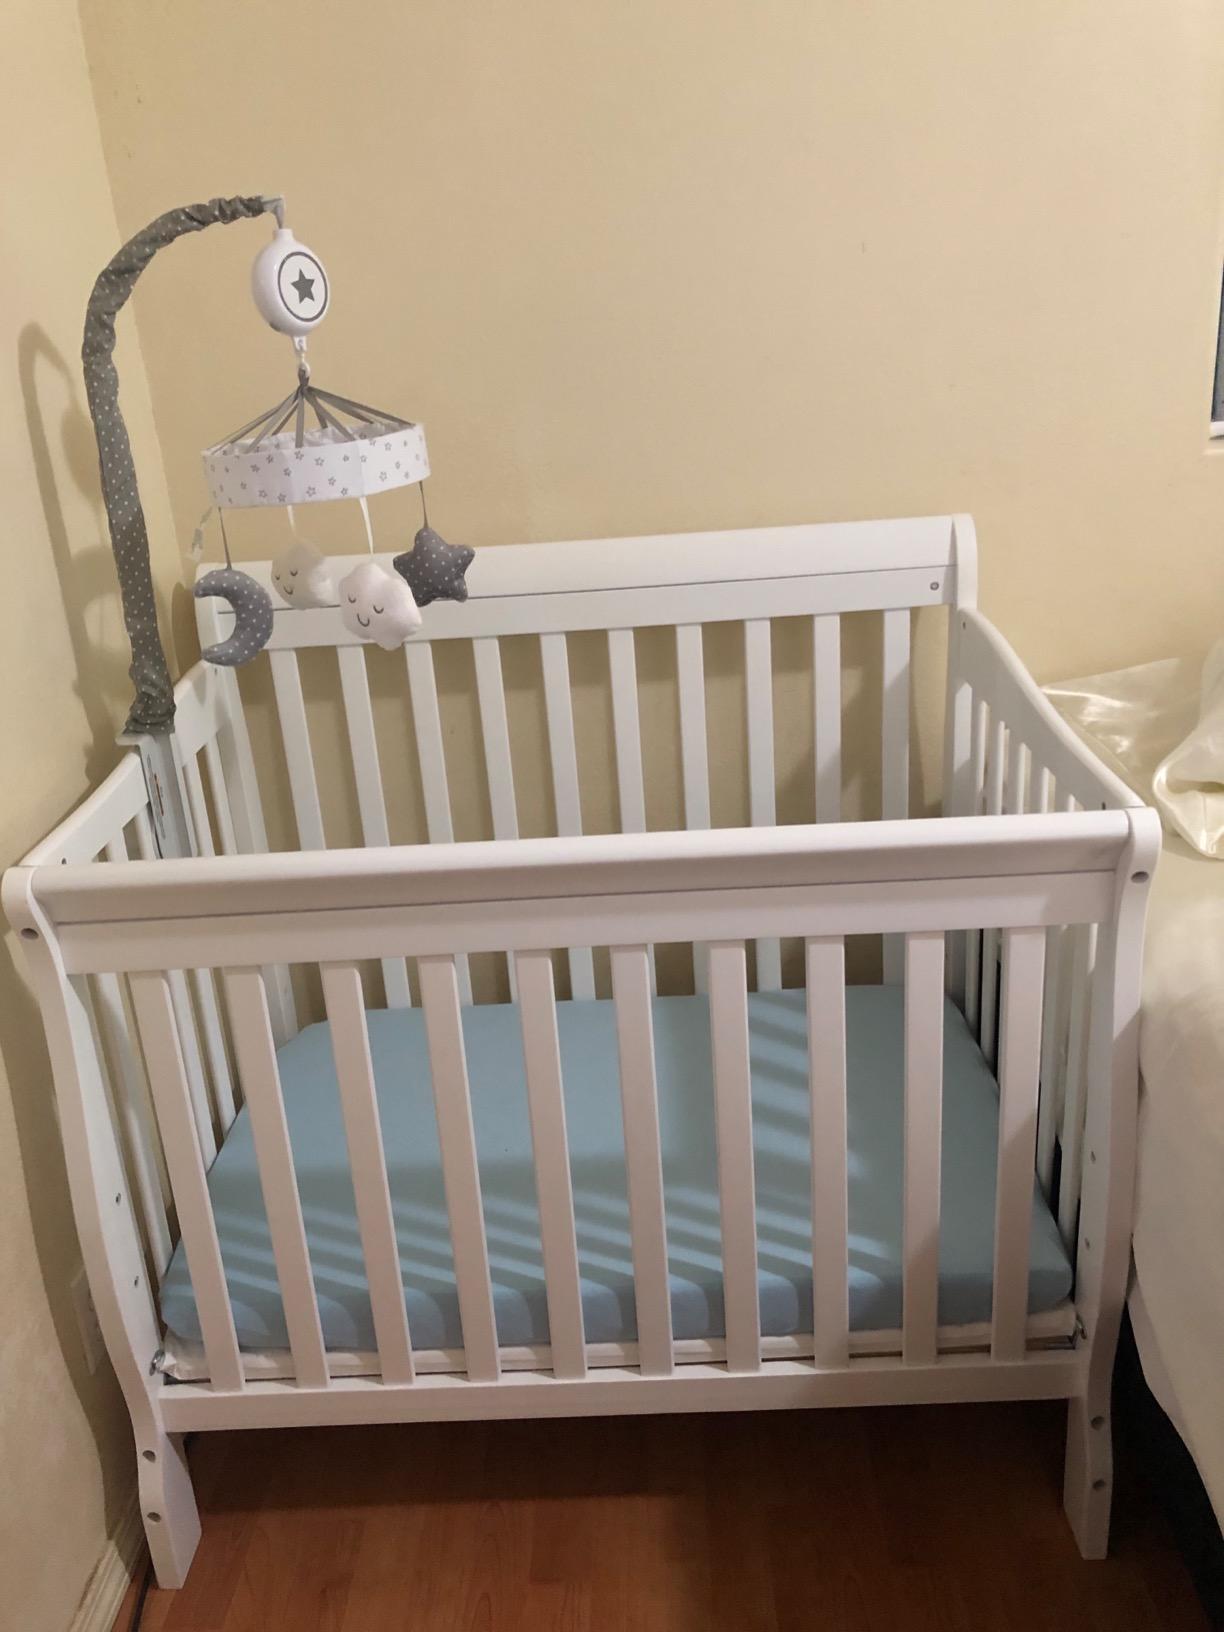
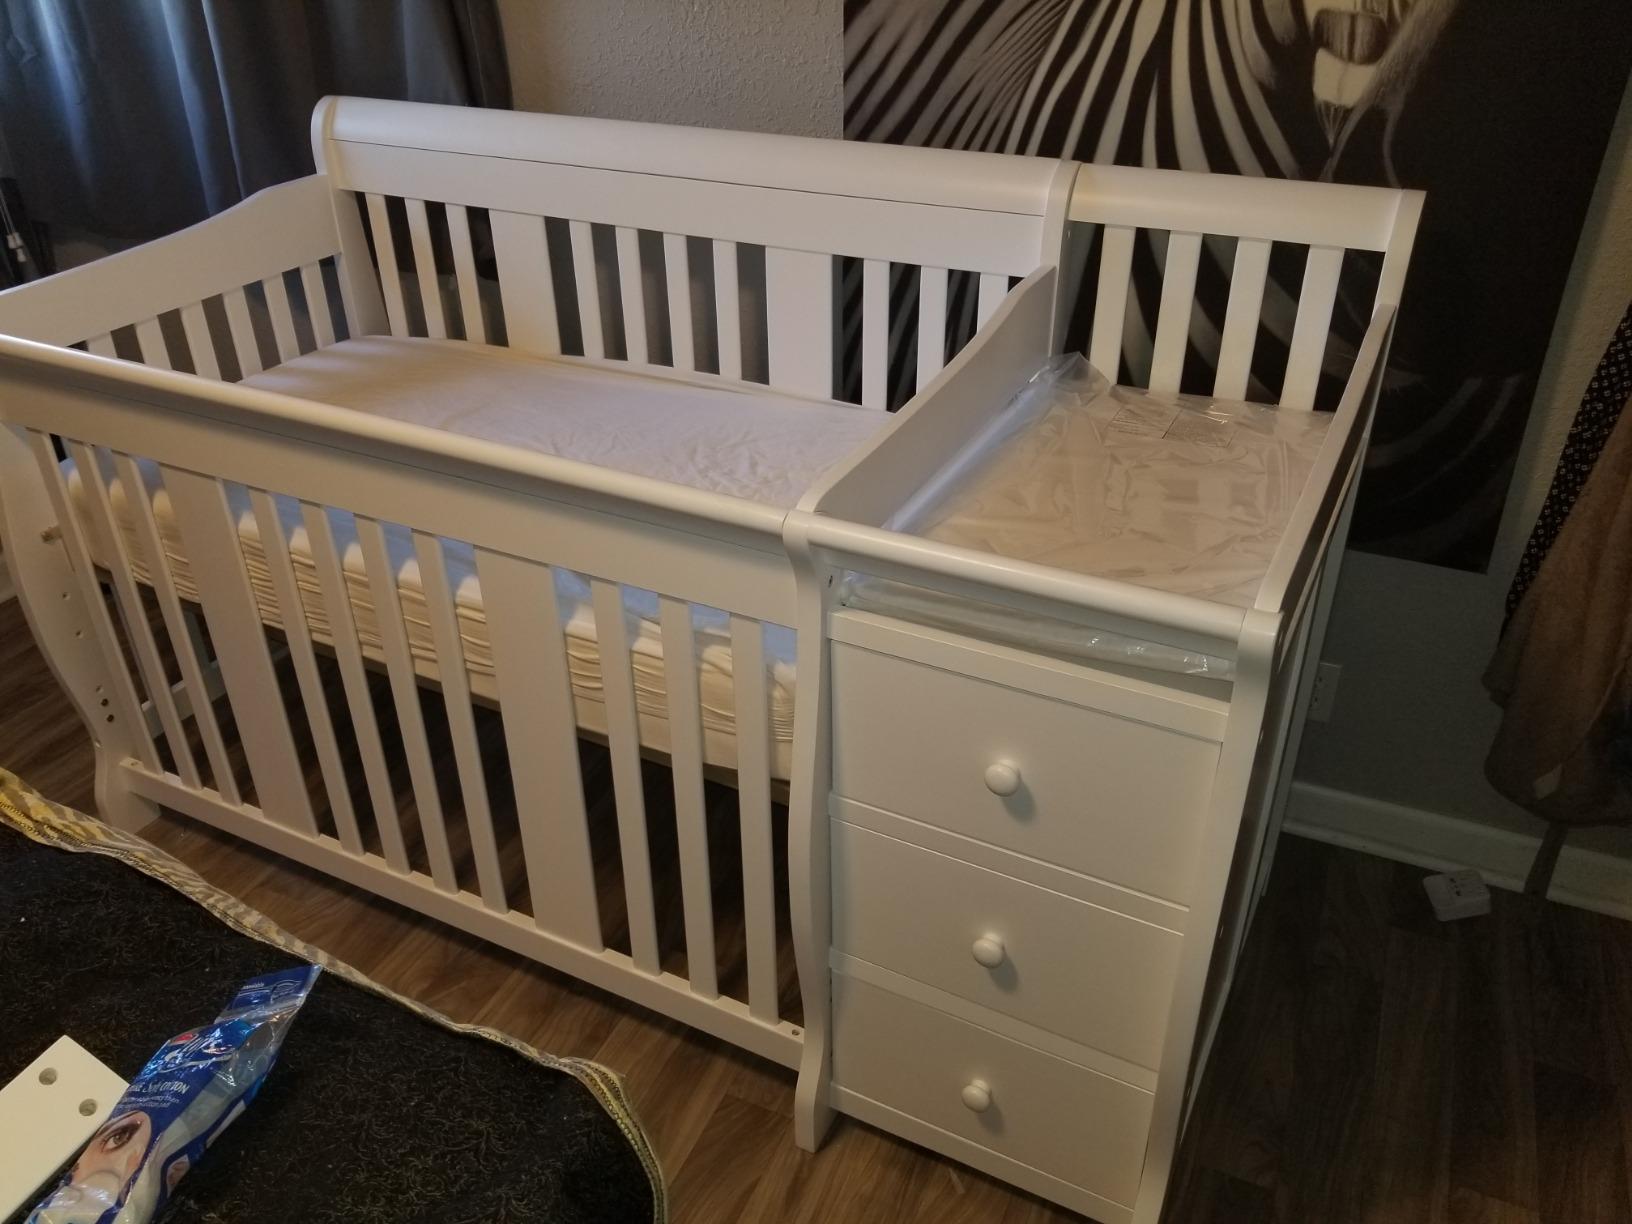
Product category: products_crib
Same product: no